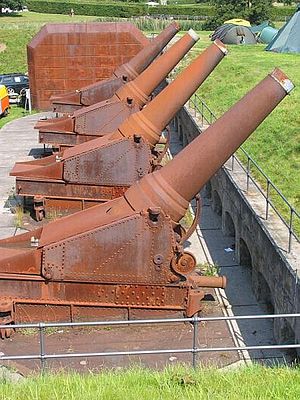
Charlottenlund Fort
Charlottenlund Fort, Haubits batteri
Charlottenlund Fort blev opført i årene 1883-86 som et kystbatteri. Oprindelig var fortet et åbent jordværk, men blev i årene 1910-12 ombygget til et kystfort. Bestykningen med tolv 29 cm Haubitzere er stadig på deres oprindelige placering og kan ses stadigvæk.